Gough Map

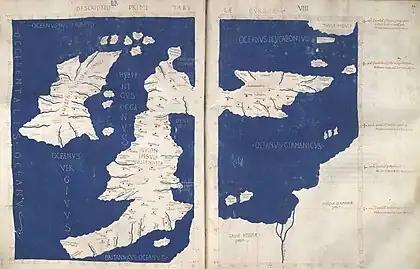
15th C. map of the British Isles based on Ptolemy's 2nd C. map

The Gough Map is important due to its break with previous theologically based mapping. Apart from the Tabula Peutingeriana, its depiction of routes and marked distances is unique in British maps before the 17th century. And compared to previously known maps, like Ptolemy's Geography, it greatly improves the detail on the coast of England and Wales, although its depiction of the then independent Kingdom of Scotland is very poor. Towns are shown in some detail, with London and York written in gold lettering and other principal settlements illustrated in detail. Despite its accuracy, the map does contain a number of other errors. Notably, islands and lakes such as Anglesey and Windermere are oversized, whilst the strategic importance of rivers is shown by their emphasis. Well known but geographically small features such as the Peninsula in Durham are also overly-prominent. The map contains numerous references to mythology as if they were geographical fact, as illustrated by comments about Brutus' mythical landings in Devon. Nevertheless, it remains the most accurate map of Britain prior to the 16th century.